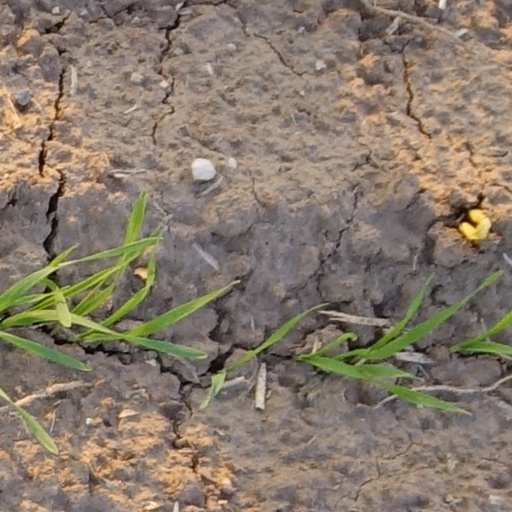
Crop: wheat